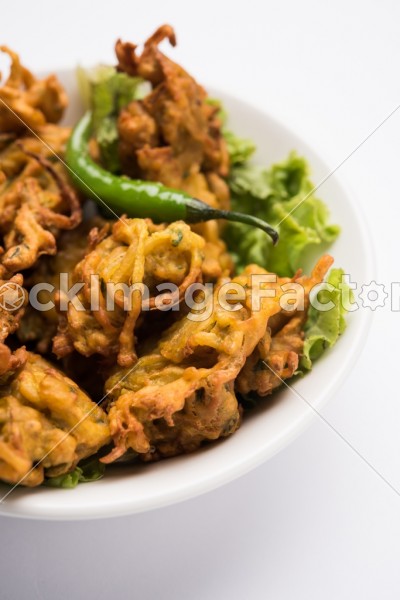
Dish: pakode